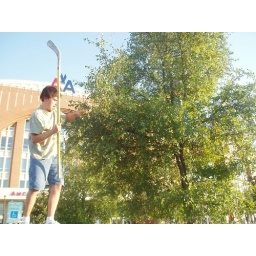
Soccer ball stuck in tree